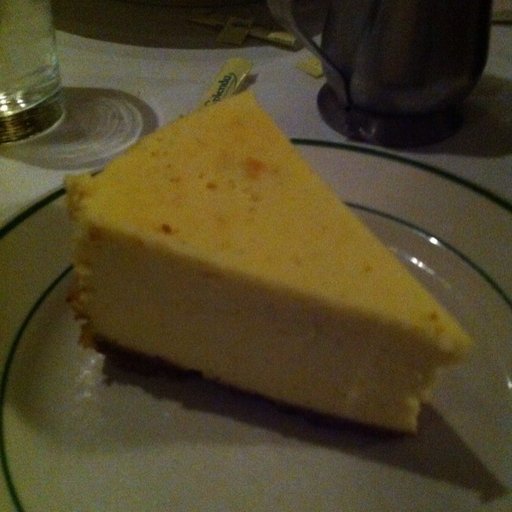
Label: cheesecake